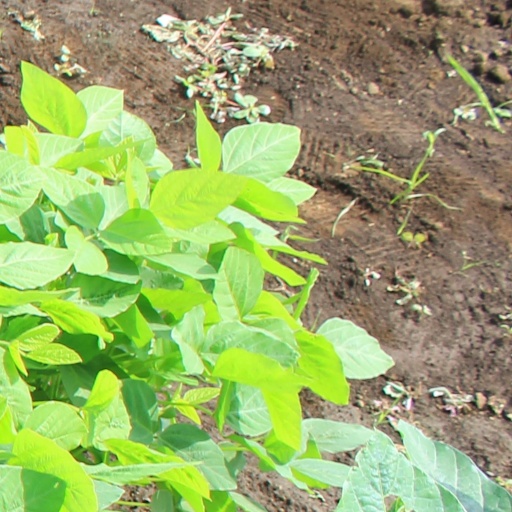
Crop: soybean